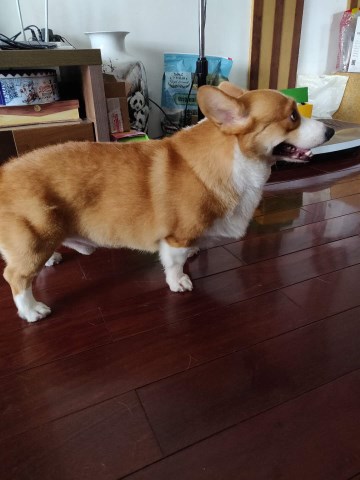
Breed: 2909-n000116-Cardigan